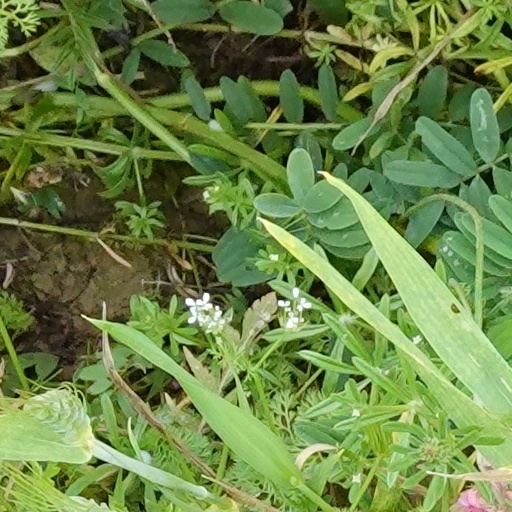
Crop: wheat